Bryce Chudleigh Burt

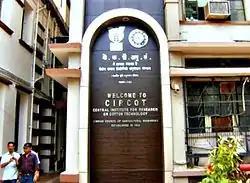
'Since then, Cotton research in India raised to greater heights'(2016)

During 1921, McKenna committee (a representative body of the British Cotton Growing Association), recommended the Indian Central Cotton Committee (ICCC) to appoint Sir Chudleigh Burt Bryce, as its first secretary. The government of India set up the Cotton Committee for improving the production and marketing of Indian cotton. Today, ICCC wields a beneficent influence throughout India. Incidentally, he would have been the first to acknowledge the efficiency with which Arthur James Turner, established the Technological Laboratory, and controlled the technical research laboratories, belonging to the committee. Sir Bryce served 7 years.